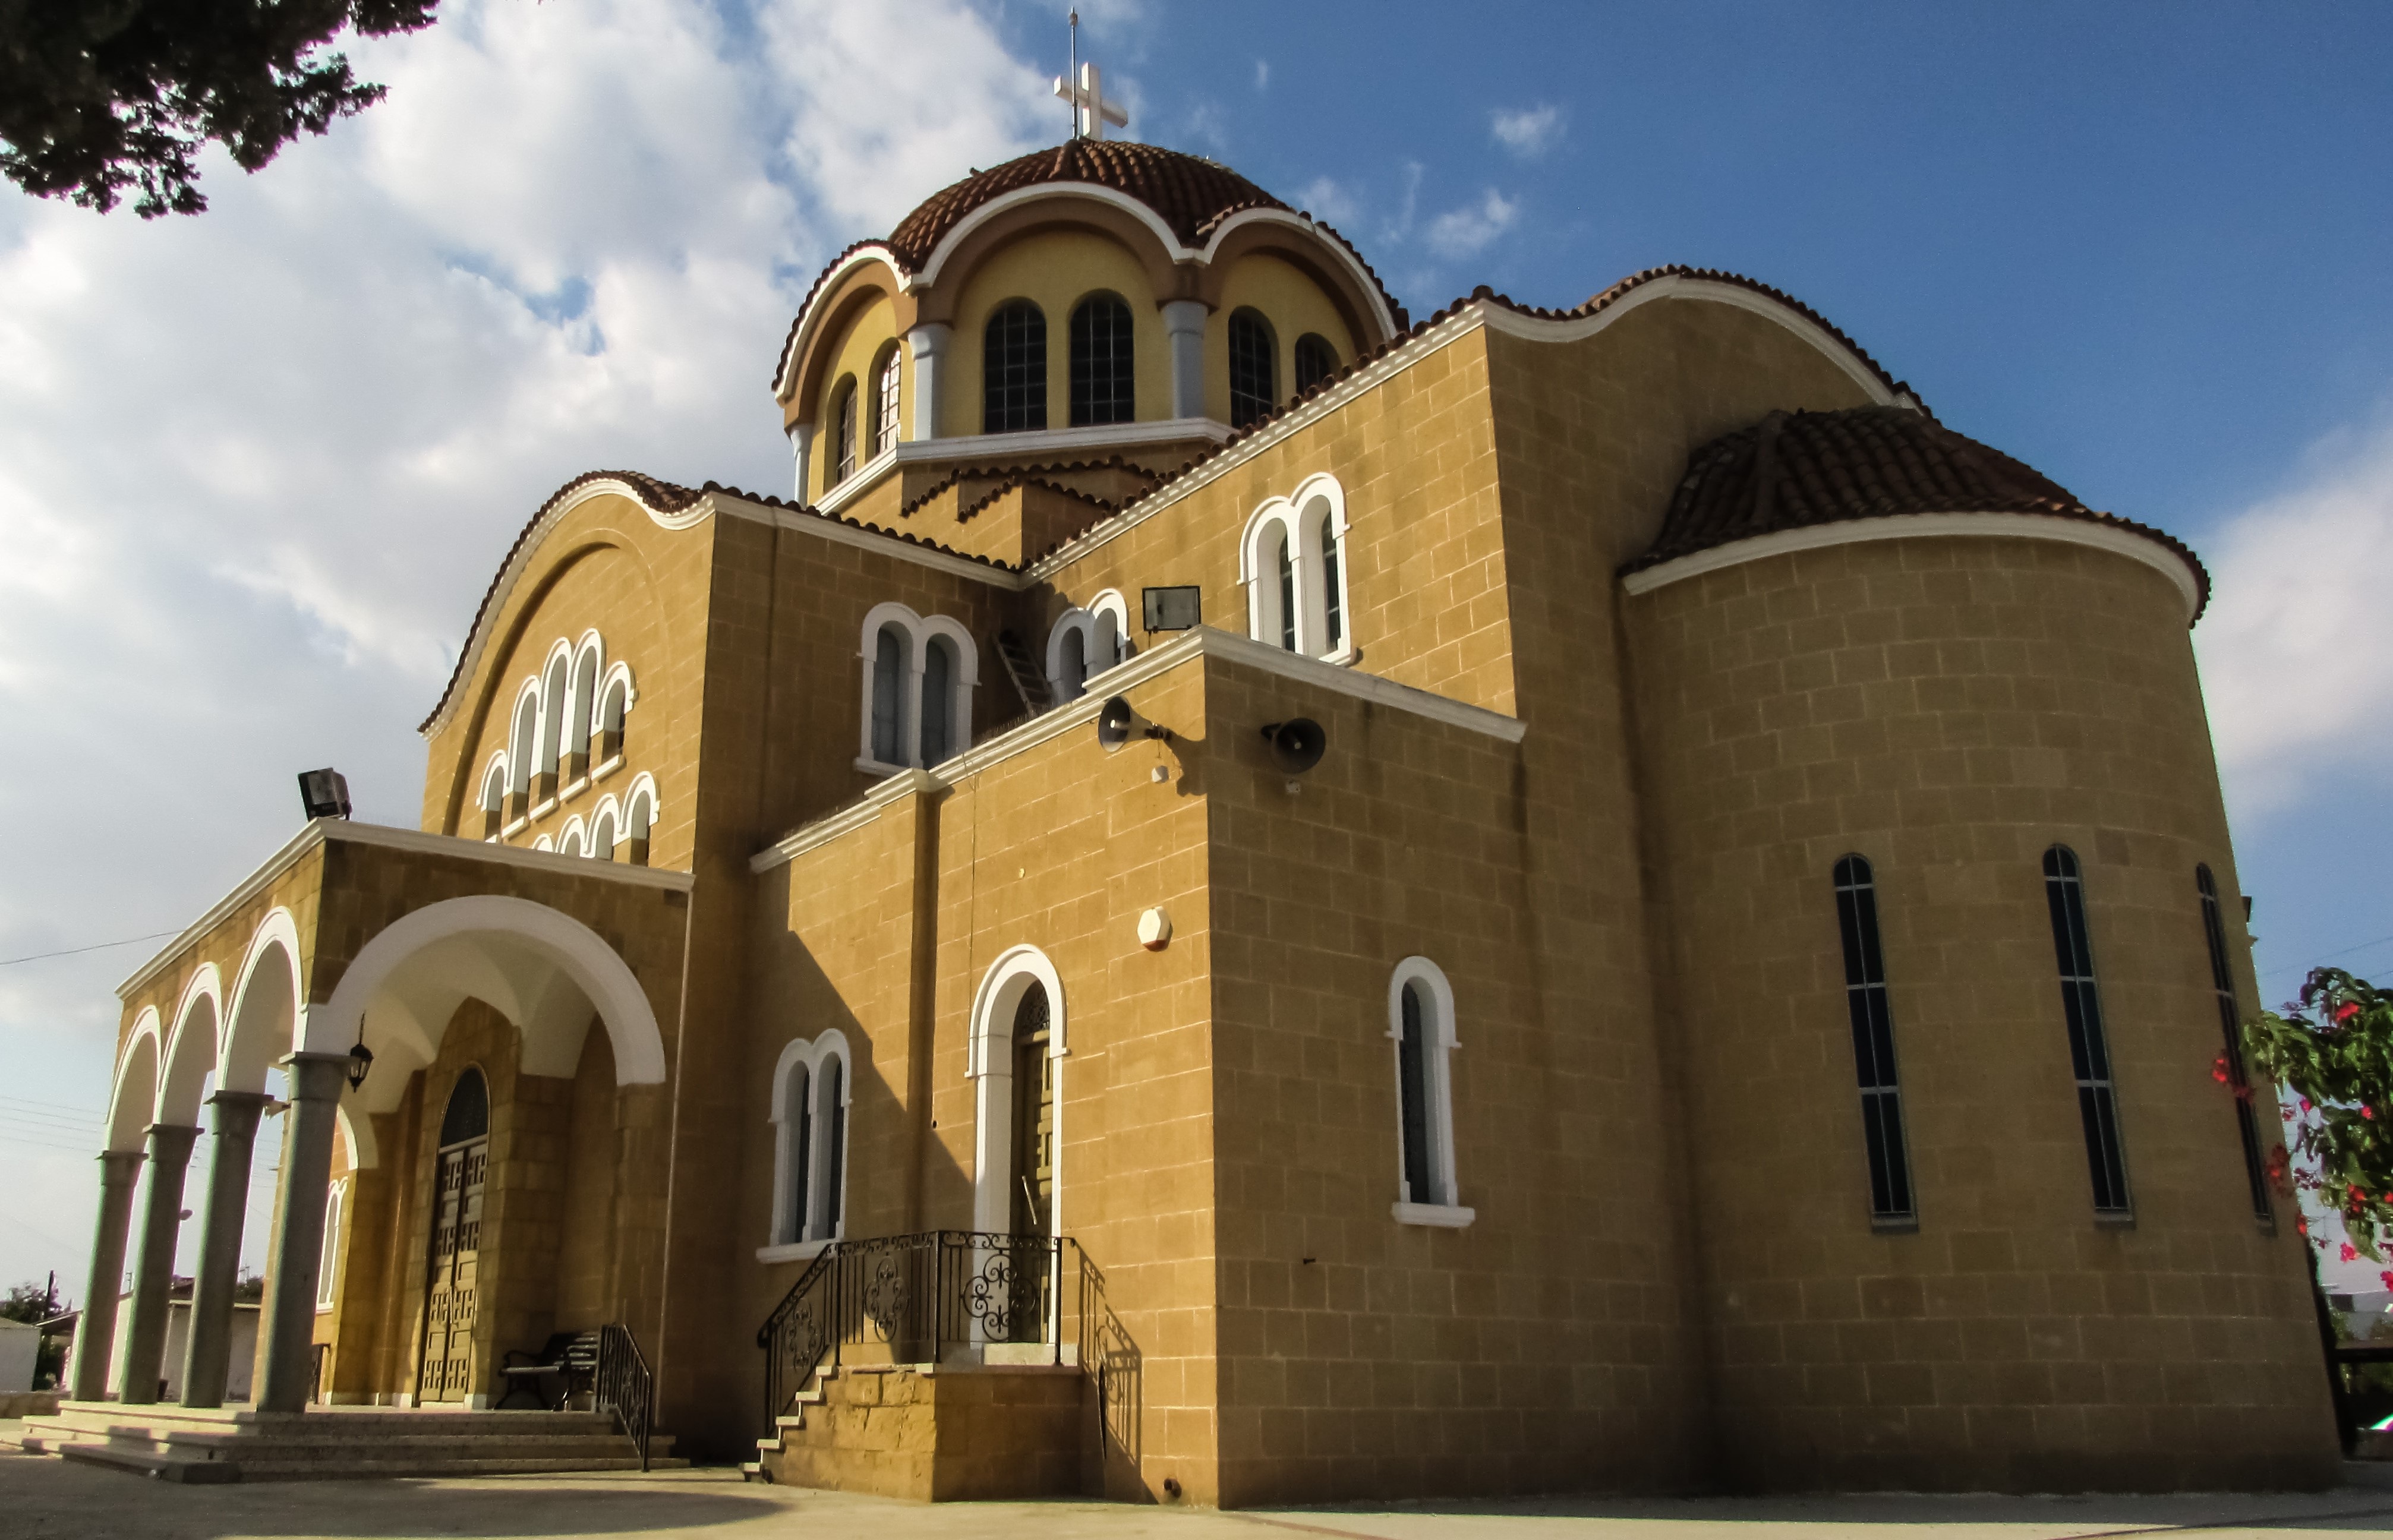
architecture, building, religion, facade, church, cathedral, chapel, place of worship, monastery, synagogue, orthodox, estate, cyprus, frenaros, archangelos michael, byzantine architecture, spanish missions in california